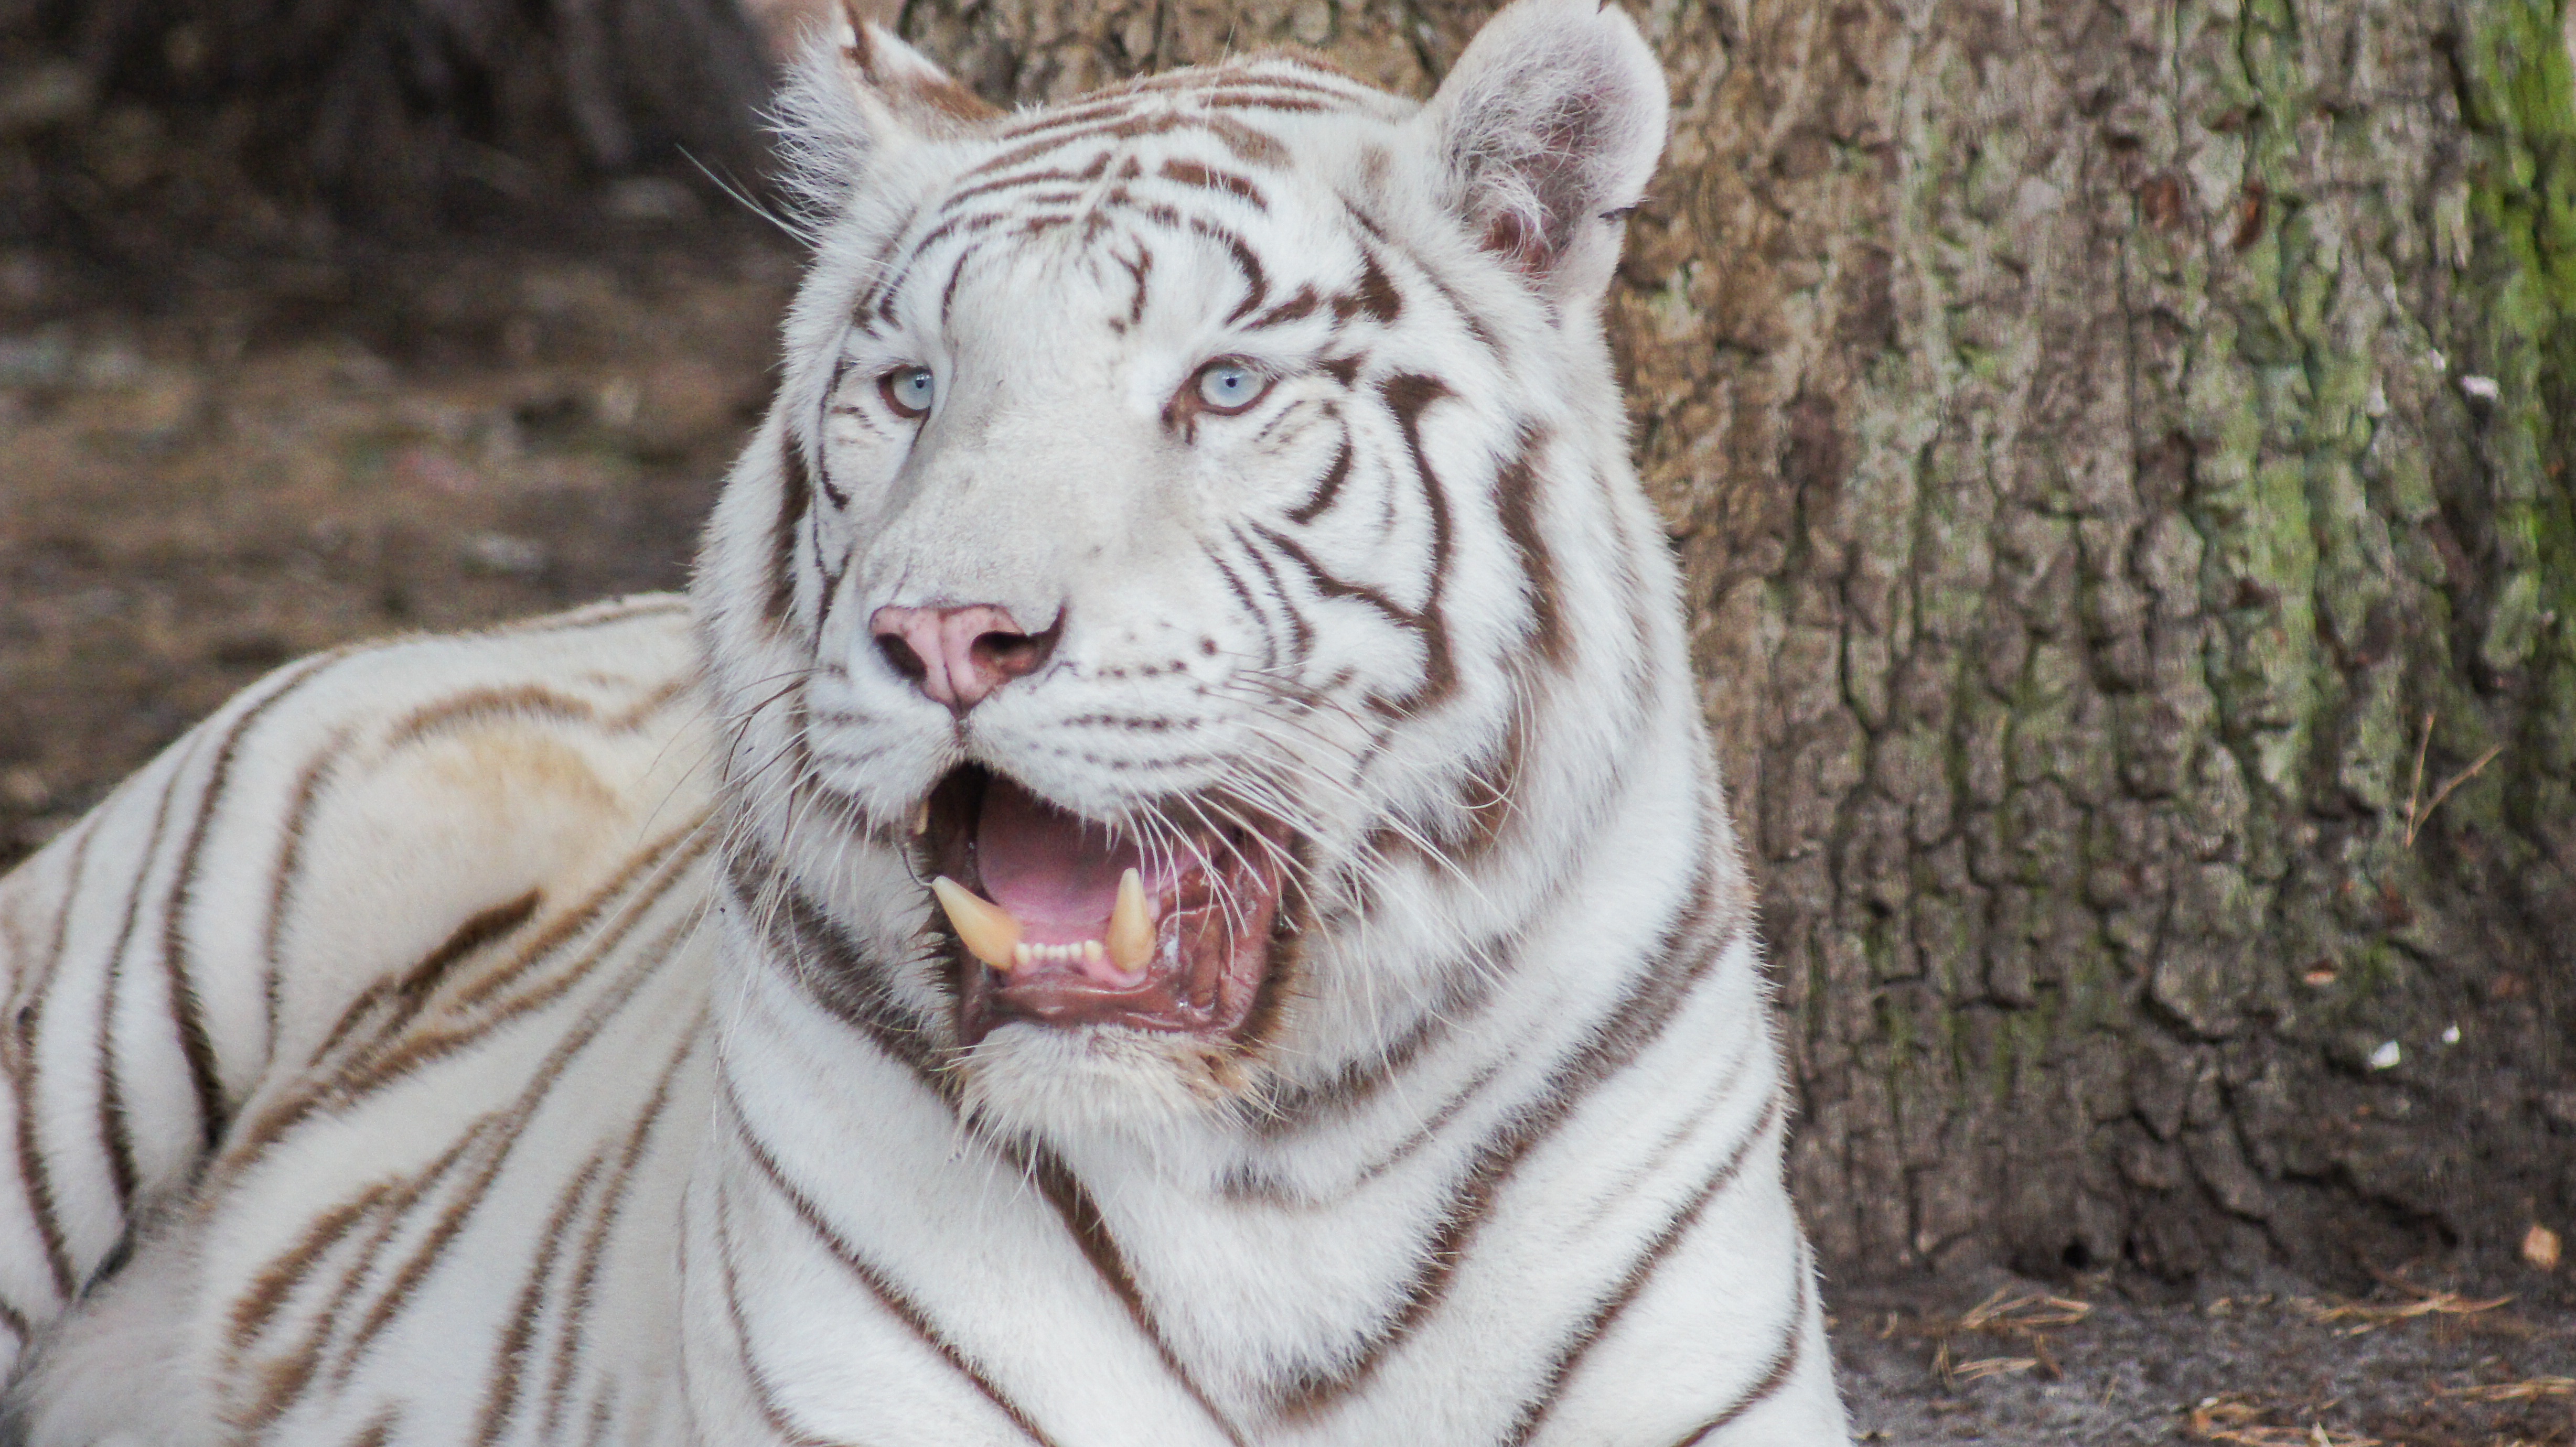
white, wildlife, zoo, cat, mammal, fauna, tiger, vertebrate, white tiger, big cats, cat like mammal, serengeti park